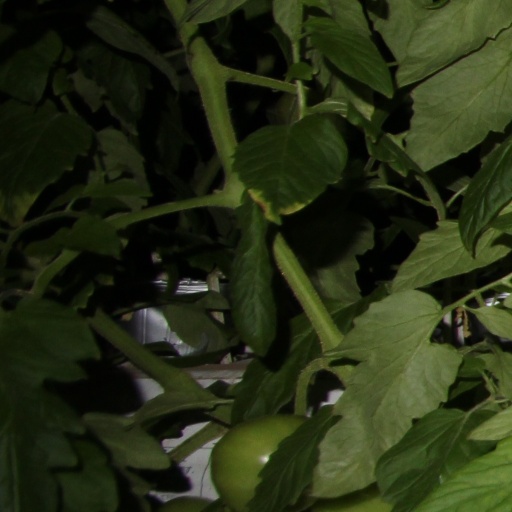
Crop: tomato